Tomb of Yuya and Thuya

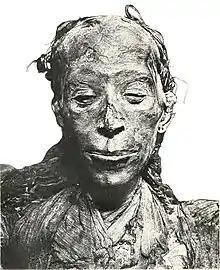
The mummy of Thuya

Also placed in this area was the chariot of Yuya, found to be in a nearly perfect state of preservation. The thin wooden body, which curves to meet the handrail at the centre and sides, features a raised design in gilded plaster of a tree of life flanked by two browsing goats, standing upright. The rest is filled by rosettes and spirals, with a design of a combined lotus-tree of life above the axles. The interior of the body paneling is painted green. The sides of the chariot were filled by panels of red leather with green applique borders; these panels had been ripped away by tomb robbers. A similar panel remains in place at the back of the chariot. The floor is D-shaped and constructed of a woven leather mesh covered by a piece of red leather. The body is supported by the pole and axletree. The wheels have six spokes and are secured to the axle with leather pegs; the projecting outer end of the axle is covered with silver foil. The wheels have red leather tyres which show very little wear, leading to suggestions that it was used only for the funeral procession. The pole is approximately long and decorated with three bands of gold foil and capped with silver foil. It was fitted with a wooden yoke, made from a single piece of wood, which was pegged and tied into place with green leather lashing. The yoke too features decorative gilded bands. Quibell suggests the chariot was too low to be used by horses and that the gilt decoration made it unsuitable for practical use.